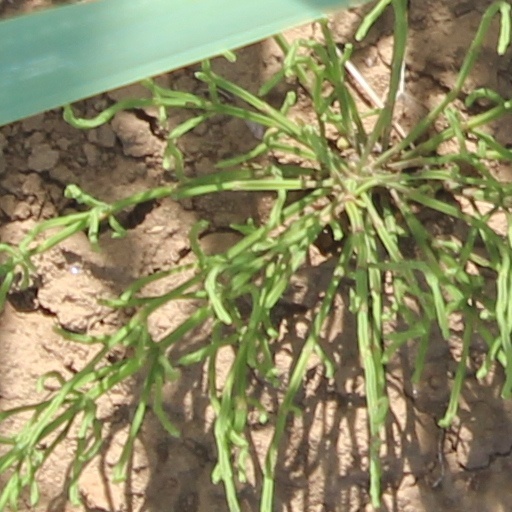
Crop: wheat